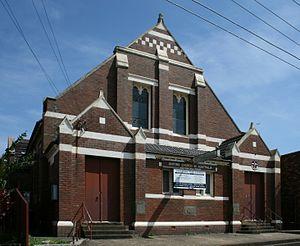
Hurlstone Park est une ville-banlieue se situant à la fois dans la zone d'administration locale de la Municipalité d'Ashfield et de la Ville de Canterbury, dans la région Inner West de Sydney en Nouvelle-Galles du Sud. Elle compte 4 769 habitants en 2006.